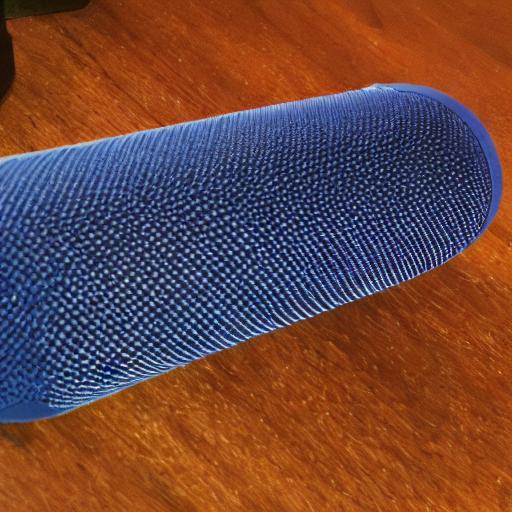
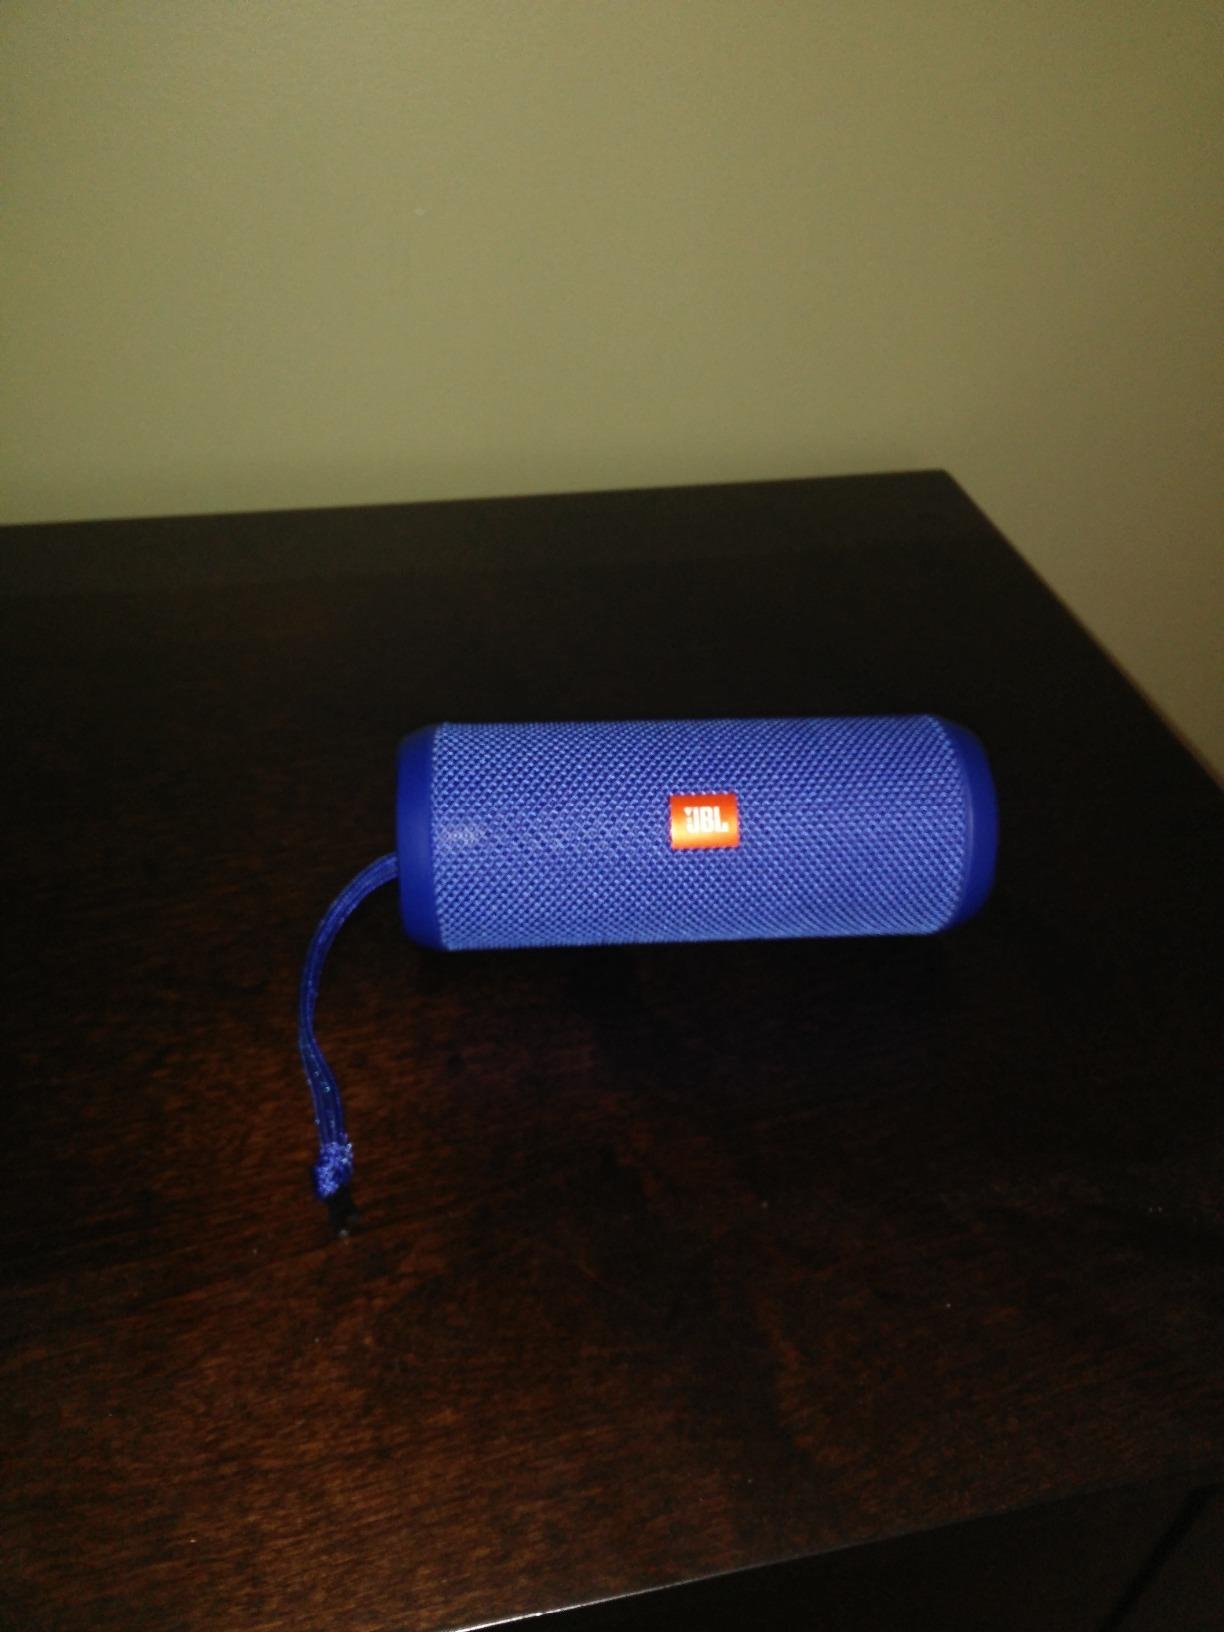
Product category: speaker
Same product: no